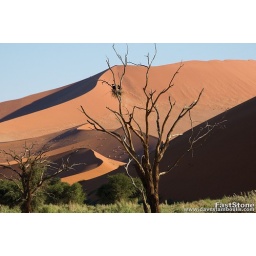
bird nest below the magnificent sand dunes of Sossusvlei Nationa